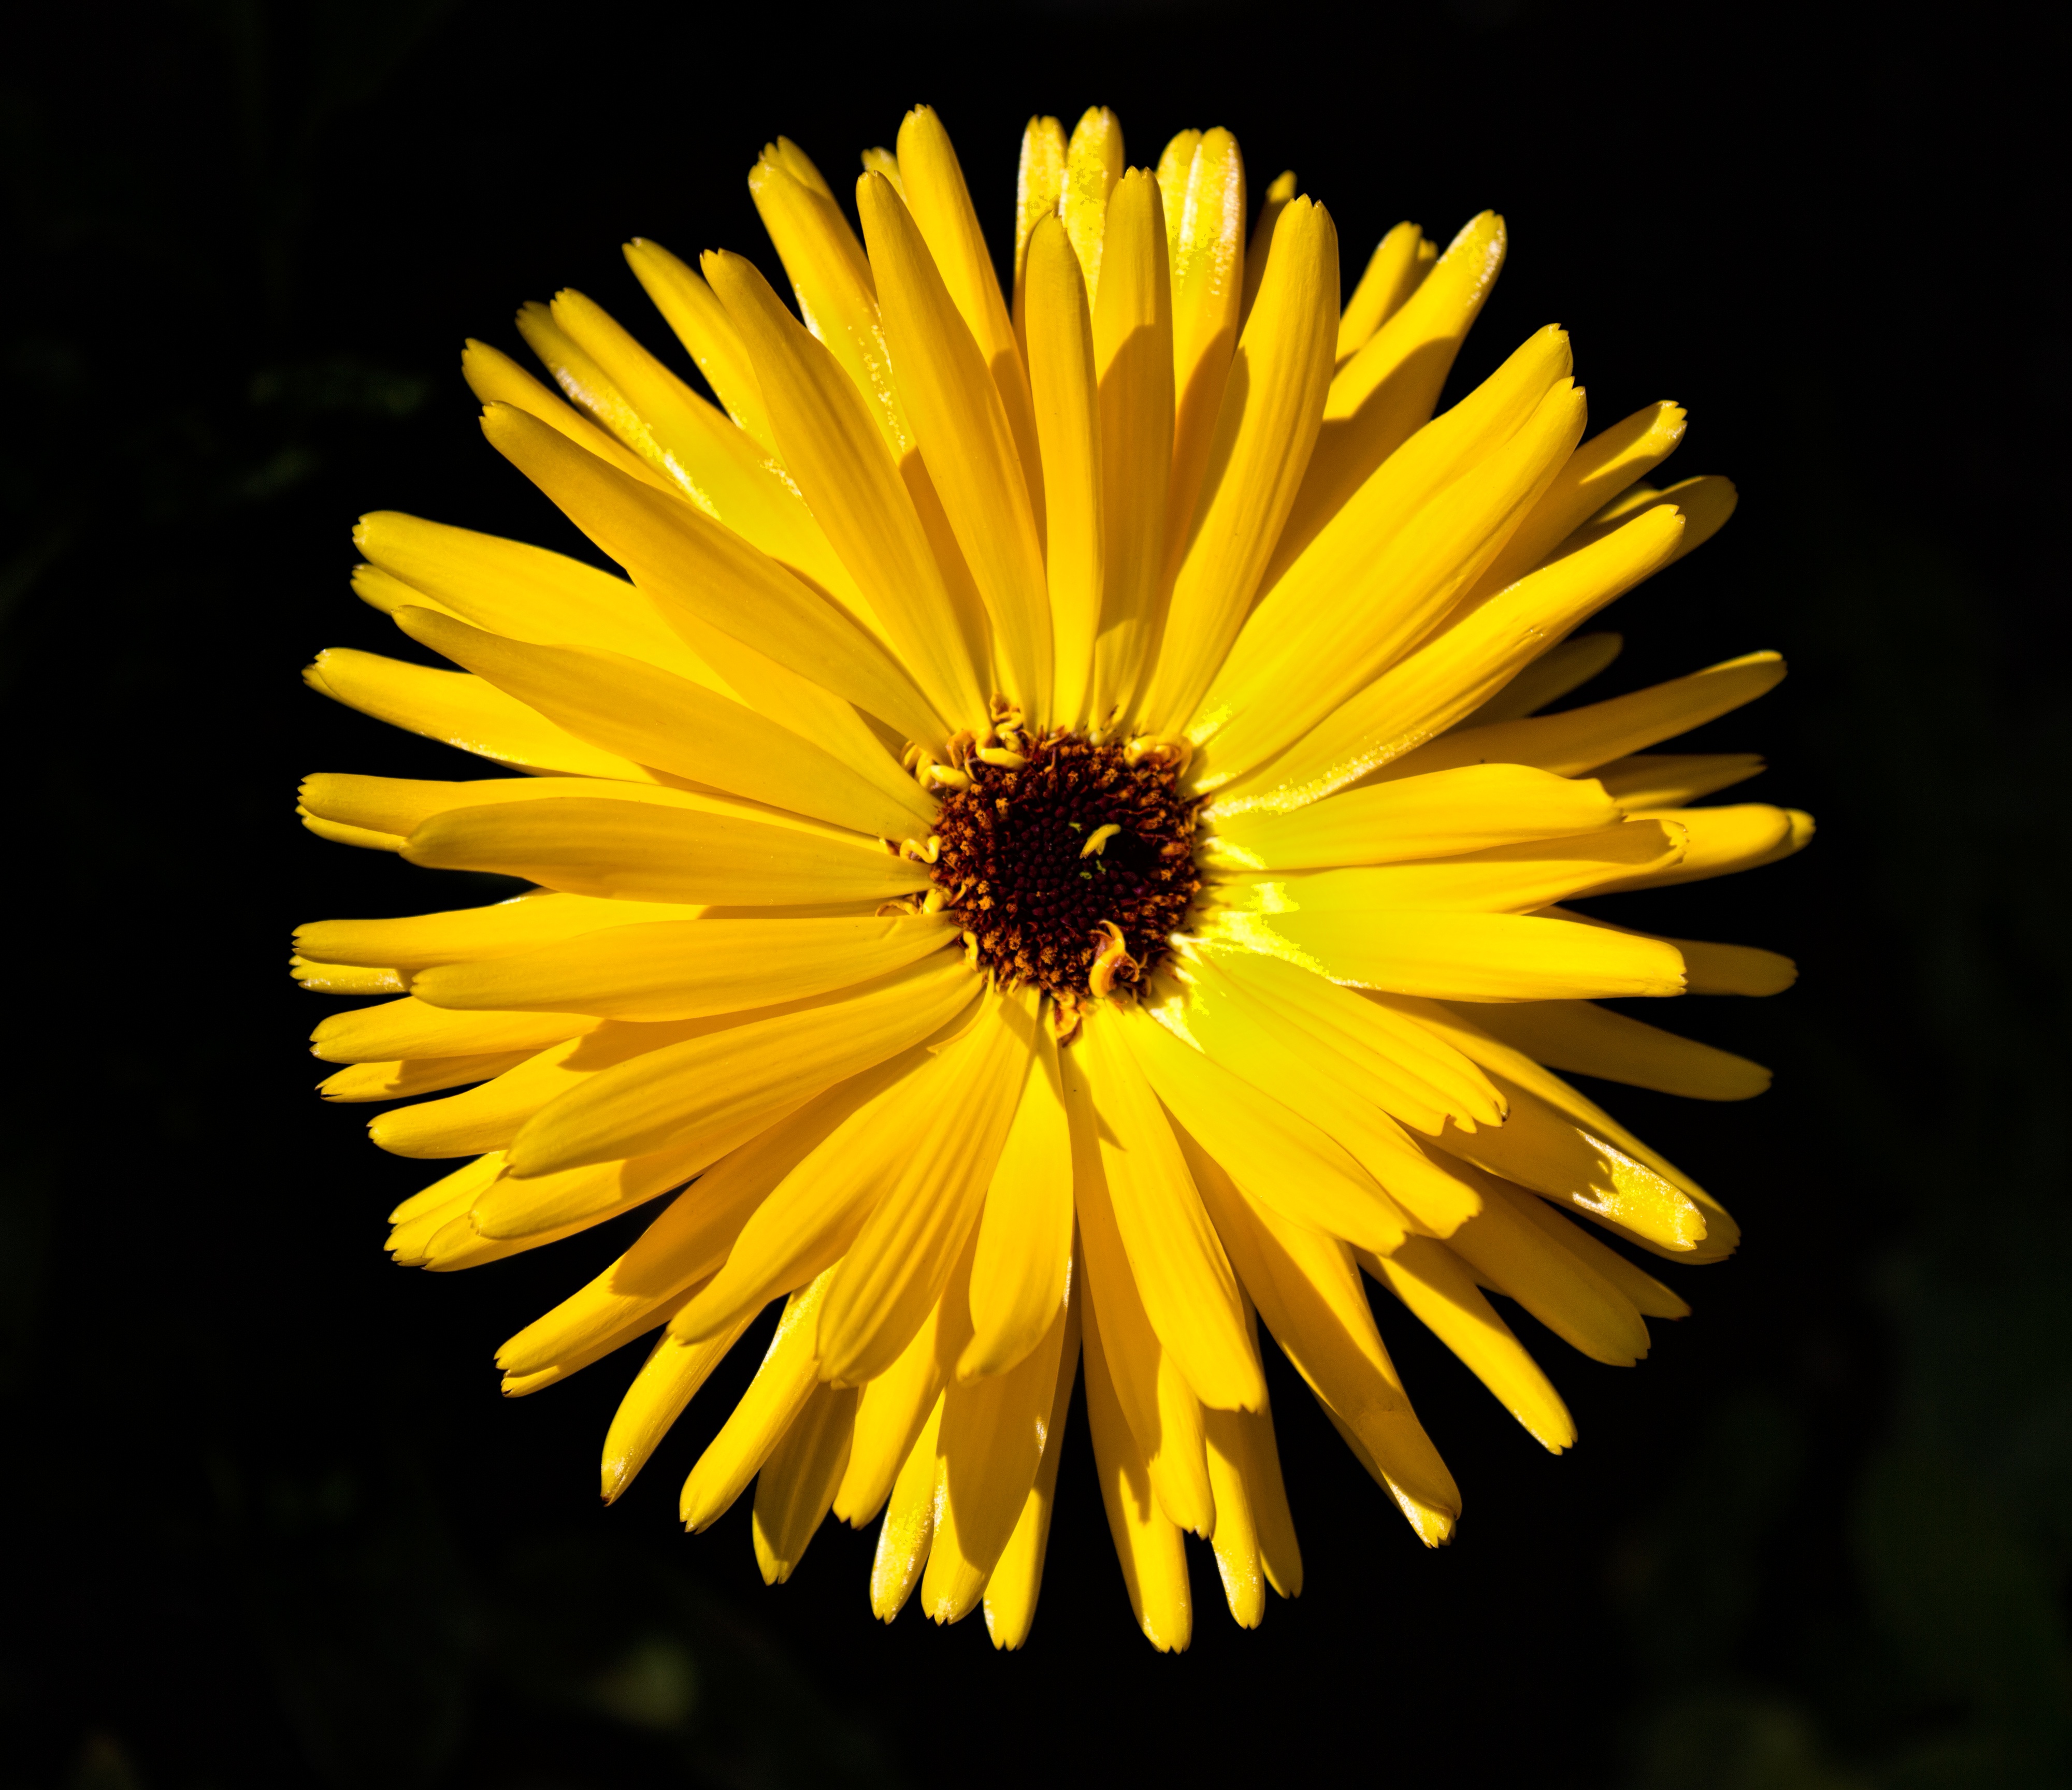
nature, plant, photography, sunlight, leaf, flower, petal, daisy, yellow, flora, close up, macro photography, flowering plant, daisy family, plant stem, land plant